Palace of Omurtag

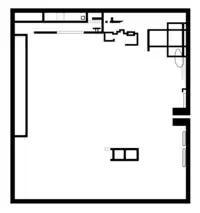
Plan of the Palace of Omurtag

The main feature of the archaeological site is the early-9th-century Bulgarian fortified rampart with Omurtag's palace within its limits. While much smaller than the fortifications of nearby Pliska, the fort at Han Krum resembles closely the defensive walls of the capital. The fortress, known to the locals as "Hisar Kale" (from Turkish, both words meaning "castle, fortress"), measures and has an area of . Several structures of the same age lay inside the fort; these included an inner fortification in size and stone buildings of varying complexity, such as a three-roomed bath. The inner fort had its main entrance located in the eastern part. The buildings within the enclosure are thought to have served as a noble dwelling, i.e. a palace, though it is archaeologically uncertain whether they date to Omurtag's reign or to a later period. Balabanov theorizes that the fort accommodated a garrison commander and barracks.